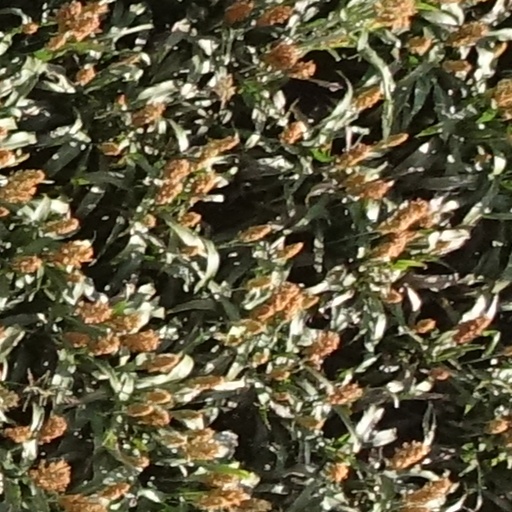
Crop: sorghum